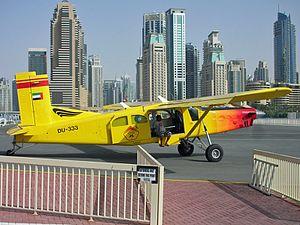
Le Pilatus PC-6 Porter est un avion utilitaire monomoteur à décollage et atterrissage court à ailes hautes conçu par l'avionneur suisse Pilatus Aircraft. Produit soit avec un moteur à pistons, soit avec un turbopropulseur, il a effectué son premier vol en 1959 et a été fabriqué sous licence par Fairchild Hiller aux États-Unis. Après 597 appareils construits en six décennies, Pilatus a arrêté sa production en 2019.